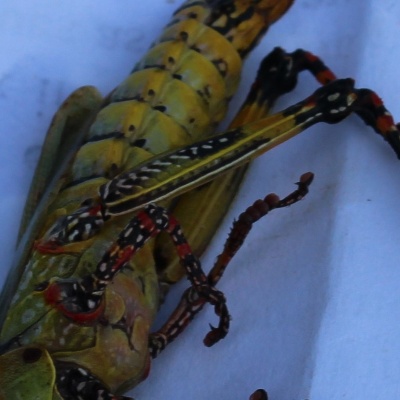
Crop: Maize
Condition: grasshoper